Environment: real
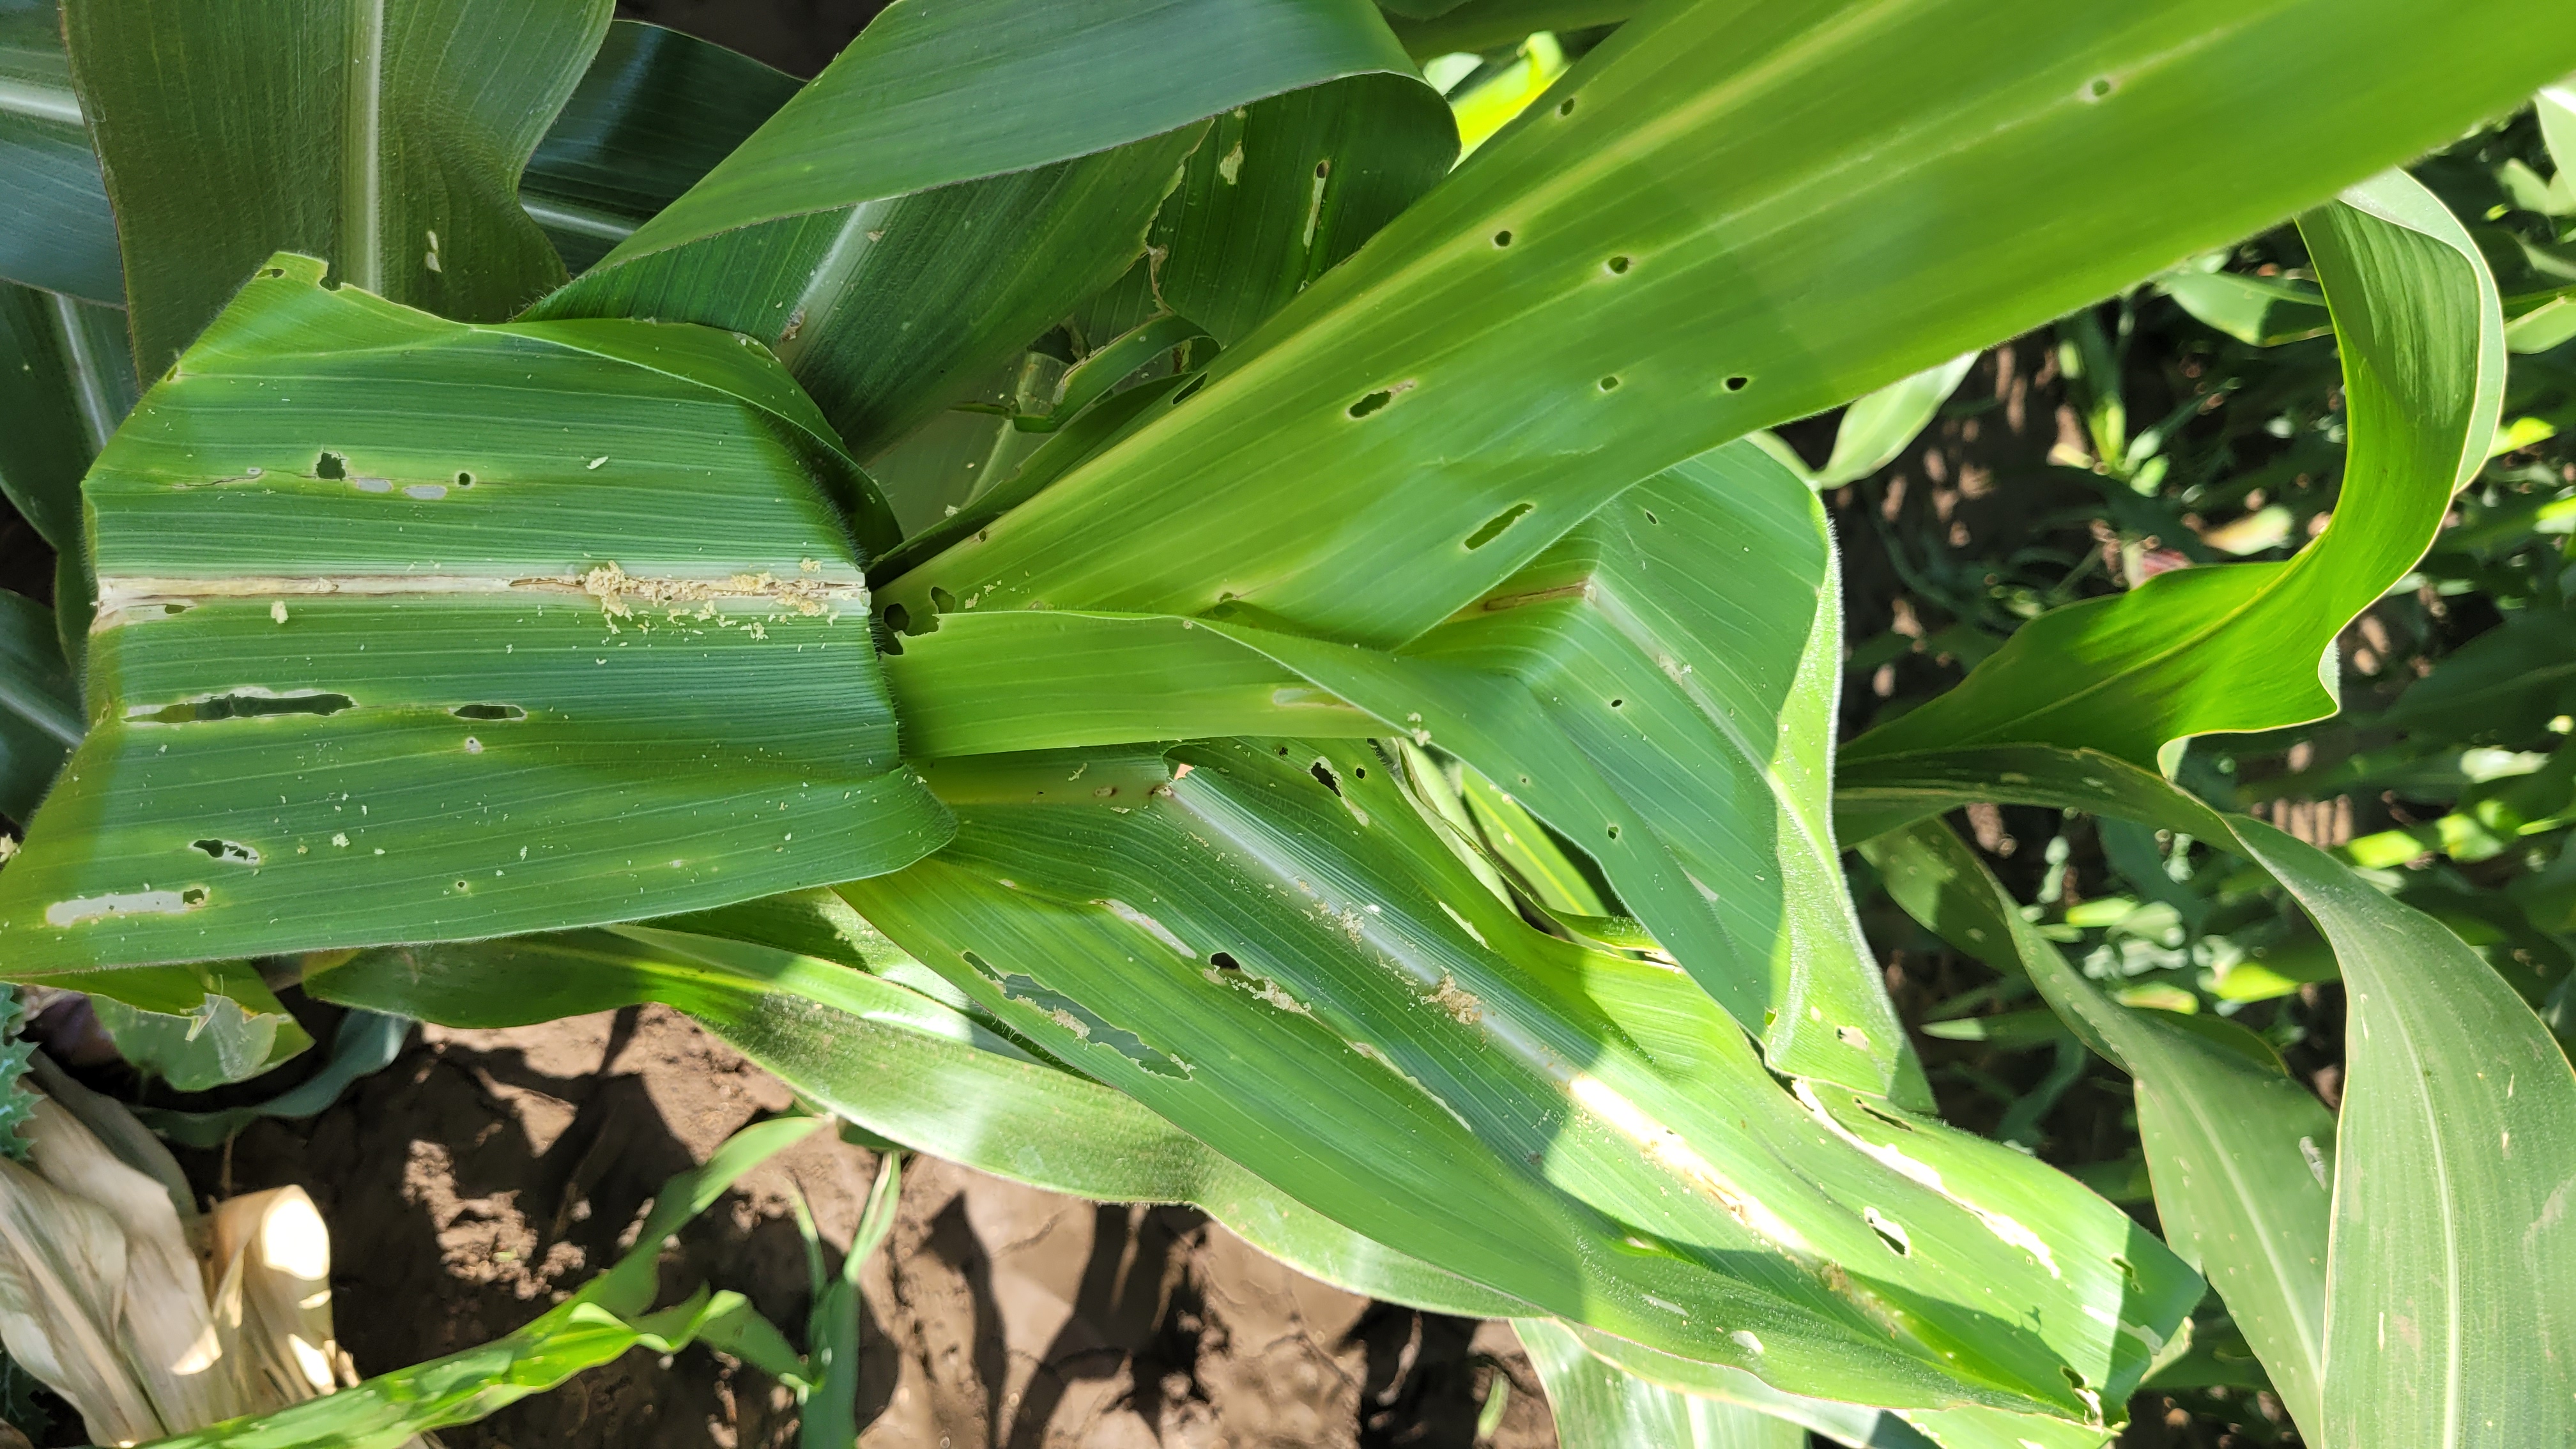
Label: fall_armyworm